Villers-Saint-Sépulcre

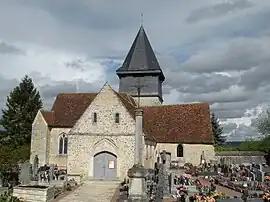
The church in Villers-Saint-Sépulcre

Villers-Saint-Sépulcre is a commune in the Oise department in northern France. Villers-Saint-Sépulcre station has rail connections to Beauvais and Creil.